The Gentleman from Maxim's

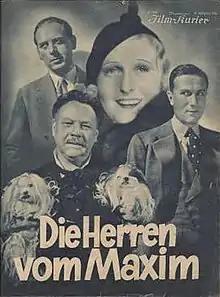
German film poster

The Gentleman from Maxim's is a 1933 German comedy film directed by Carl Boese and starring Lee Parry, Johannes Riemann and Oskar Karlweis.